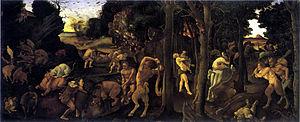
La Chasse primitive ou Scène de chasse est une peinture à l'huile sur panneau de bois de 70,5 × 169,5 cm réalisée par le peintre italien Piero di Cosimo, datée de 1500 à 1505 environ et conservée au Metropolitan Museum de New York. Elle fait partie de la série des Histoires de l'humanité primitive.
Piero di Cosimo né Pietro di Lorenzo di Chimenti parfois appelé Piero di Lorenzo est un peintre italien de l'école florentine.